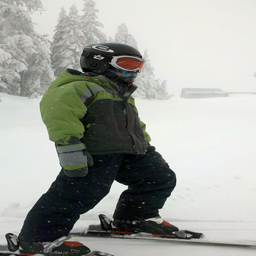
A snow boarder wearing a helmet and goggles.
A skier in full helmet and goggles with limited visibility.
A person standing on skis with no ski poles.
A man skiing on a very snowy day.
A skier is standing on the slope without any poles.